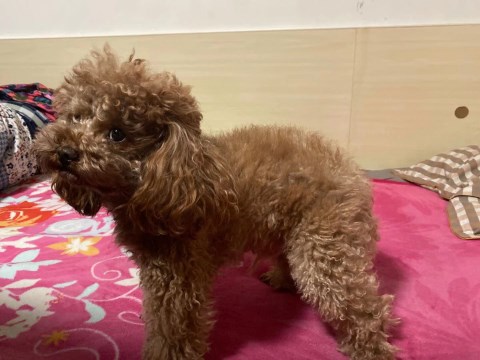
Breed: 7449-n000128-teddy